Edinburgh

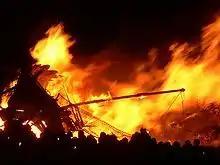
A Viking longship being burnt during Edinburgh's annual Hogmanay celebrations

Despite an enduring myth to the contrary, Edinburgh became an industrial centre with its traditional industries of printing, brewing and distilling continuing to grow in the 19th century and joined by new industries such as rubber works, engineering works and others. By 1821 Edinburgh had been overtaken by Glasgow as Scotland's largest city. The city centre between Princes Street and George Street became a major commercial and shopping district, a development partly stimulated by the arrival of railways in the 1840s. The Old Town became an increasingly dilapidated, overcrowded slum with high mortality rates. Improvements carried out under Lord Provost William Chambers in the 1860s began the transformation of the area into the predominantly Victorian Old Town seen today. More improvements followed in the early 20th century as a result of the work of Patrick Geddes, but relative economic stagnation during the two world wars and beyond saw the Old Town deteriorate further before major slum clearance in the 1960s and 1970s began to reverse the process. University building developments, which transformed the George Square and Potterrow areas, proved highly controversial.